Question: Please indicate a possible affordance area of the bed that can be used for lying down
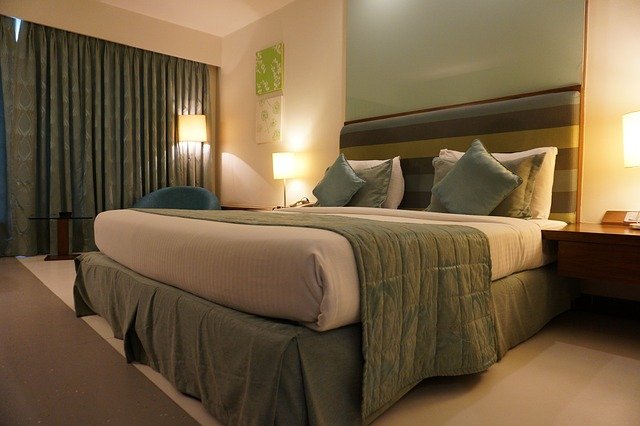
Answer: [99.5, 202, 534.5, 246]